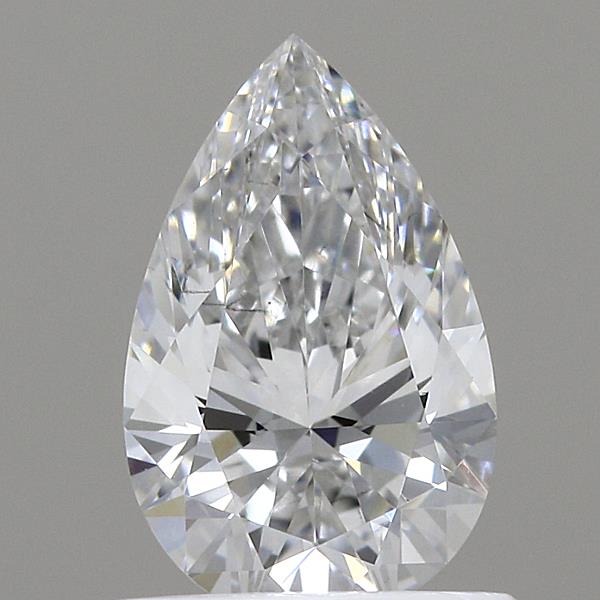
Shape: pear
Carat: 0.71
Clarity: VS2
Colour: E
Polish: EX
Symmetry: EX
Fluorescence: NONE
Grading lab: IGI
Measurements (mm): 7.85 x 4.97 x 3.13